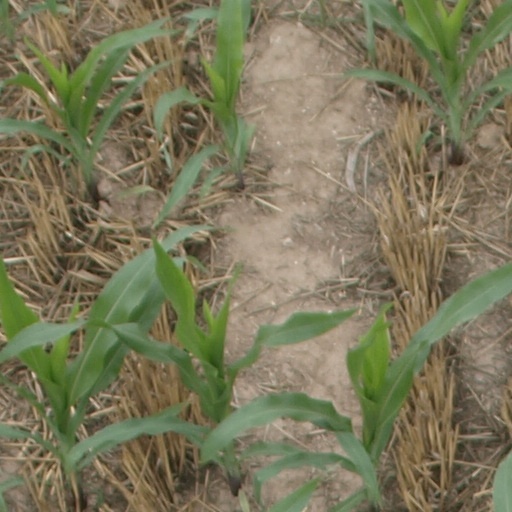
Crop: maize; corn